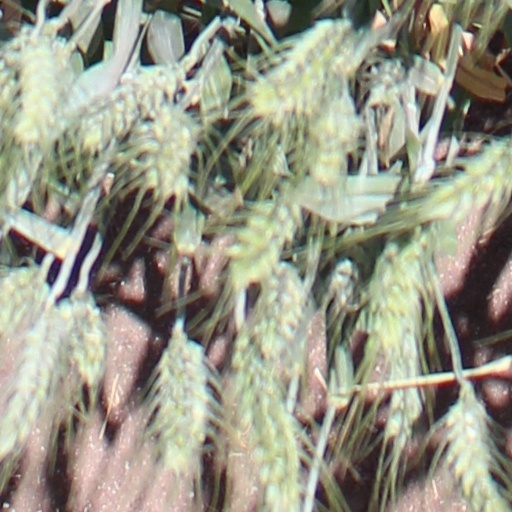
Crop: wheat